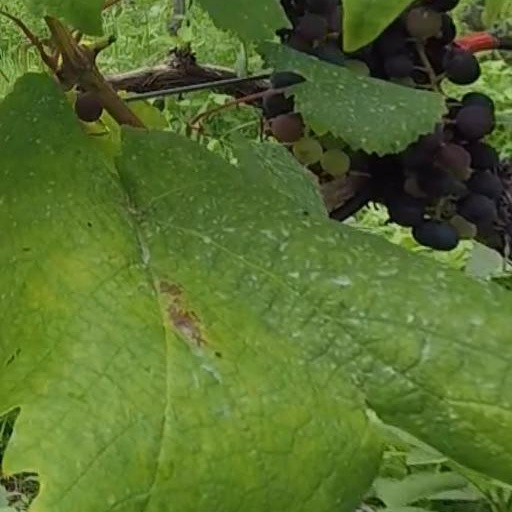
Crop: grape